2008 United States Senate elections

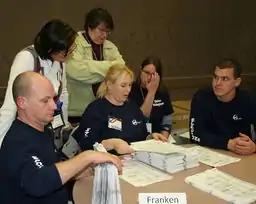
Recounting ballots by hand in Olmsted County.

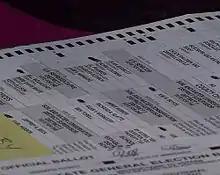
Hennepin County ballot paper.

The 2008 U.S. Senate election in Minnesota featured first-term Republican incumbent senator Norm Coleman, Democrat Al Franken, a comedian and radio personality, and former U.S. senator Dean Barkley, a member of the Independence Party of Minnesota.